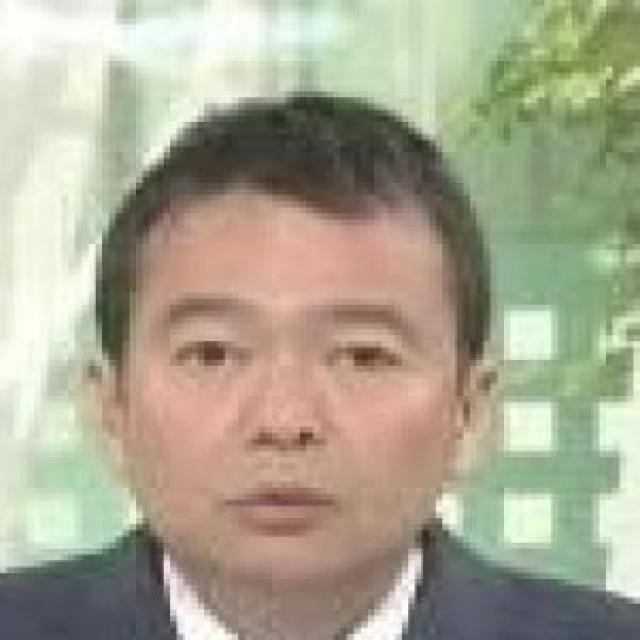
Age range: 45-64